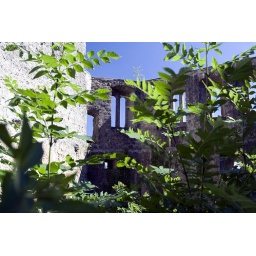
15 - Palace walls at the castle ruins above Kallmunz